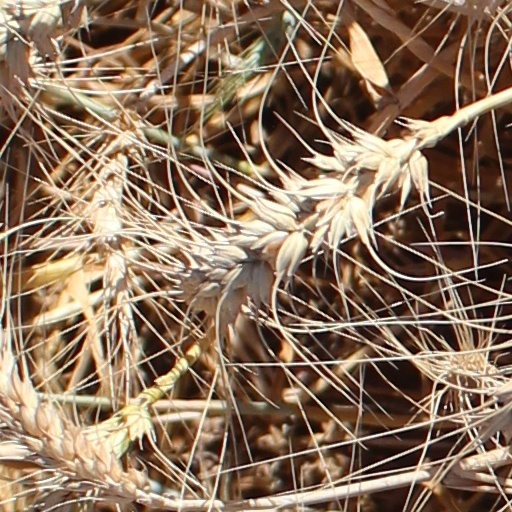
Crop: wheat